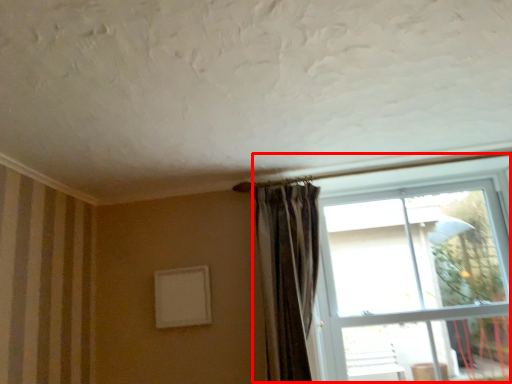
Question: Considering the relative positions of window (annotated by the red box) and curtain in the image provided, where is window (annotated by the red box) located with respect to the staircase? Select from the following choices."
(A) right
(B) left
Answer: A